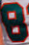
Number: 8